Arvid Wester

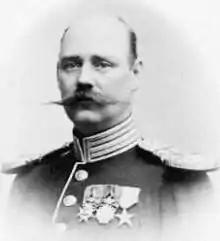
Arvid Mauritz Wester

In 1905 he was appointed major in the Life Regiment's grenadiers, from where he was transferred in 1907 to the Gotland Infantry Regiment.